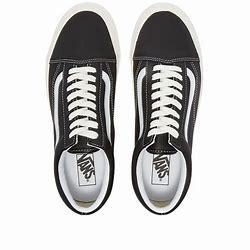
Brand: Vans
Model: Old Skool 36 DX